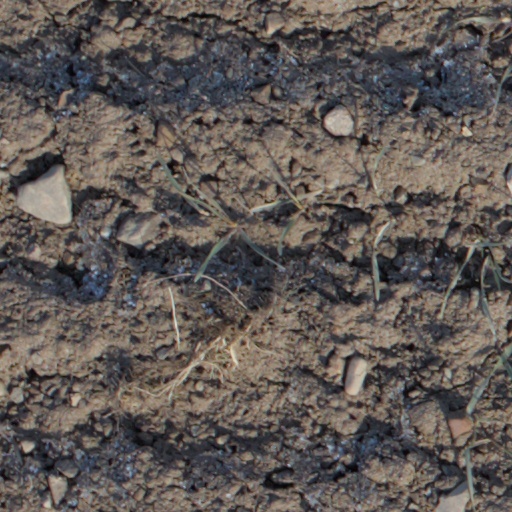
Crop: wheat